George II of Greece

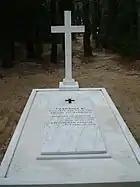
George II's grave

In occupied Greece, however, the leftist partisans of the National Liberation Front (EAM) and National Popular Liberation Army (ELAS), now unfettered by Metaxas's oppression, had become the largest Greek Resistance movement, enjoying considerable popular support. As liberation drew nearer however, the prospect of George's return caused dissensions both inside Greece and among the Greeks abroad. Although he effectively renounced the Metaxas regime in a radio broadcast, a large section of the people and many politicians rejected his return on account of his support of the dictatorship. In November 1943, George wrote to Tsouderos, "I shall examine anew the question of the date of my return to Greece in agreement with the Government". Either deliberately or accidentally, the version released for publication omitted the words "of the date", creating the impression that George had agreed to a further plebiscite on the monarchy, even though a retraction was issued. After Italy joined the Allies on 8 September 1943, communists in Greece seized weapons of the Axis and gained territorial power within the country. There were growing calls for George to hold a referendum and appoint a regent before he returned to Greece. It was suggested that the regent be the Archbishop of Athens and All Greece, Archbishop Damaskinos, who was a strong supporter of republicanism, and thus George heavily opposed this. Communists became the monarchy's main political opponent and a rival communist-led government, called the Political Committee of National Liberation, was established in occupied Greece and a pro-EAM mutiny, the 1944 Greek naval mutiny, among the armed forces in the Middle East, occurs. On 8 April 1944, Tsouderis resigned and George appointed the liberal Sophoklis Venizelos. However, when Venizelos is discovered to have been involved in the mutiny, George appoints Georgios Papandreou as prime minister and Papandreou selects a Cabinet made up of multiple republican ministers. It was agreed in the May 1944 Lebanon conference that the fate of the monarchy would be decided in a national referendum. George was very much opposed to a regency, and tried his best to turn Churchill against Archbishop Damaskinos, accusing him of being a communist and a Nazi collaborator.